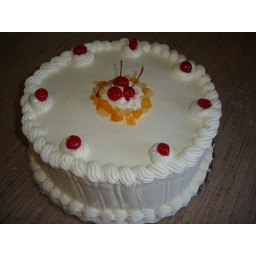
Light sponge cake with rum buttercream and fruit layers. Covered in whipped cream.